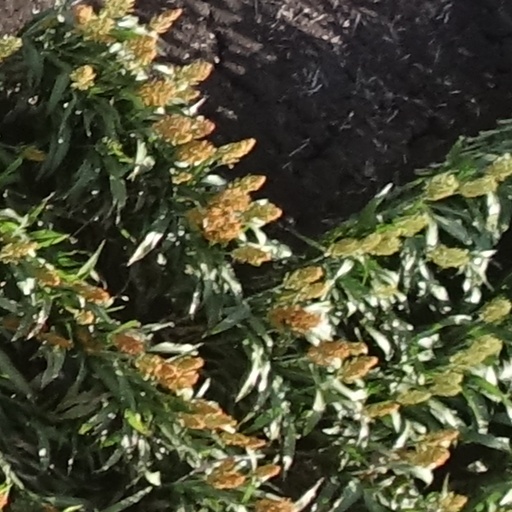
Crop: sorghum